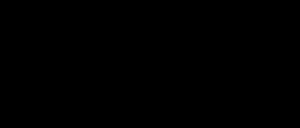
Sulfonylurinstof
Kemisk struktur af glibenclamid, et hyppigt anvendt sulfonylurinstof.
Sulfonylurinstoffer er en gruppe antidiabetika som anvendes i behandlingen af type 2 diabetes mellitus. De virker ved at øge udskillelsen af hormonet insulin fra betacellerne i bugspytkirtlen.